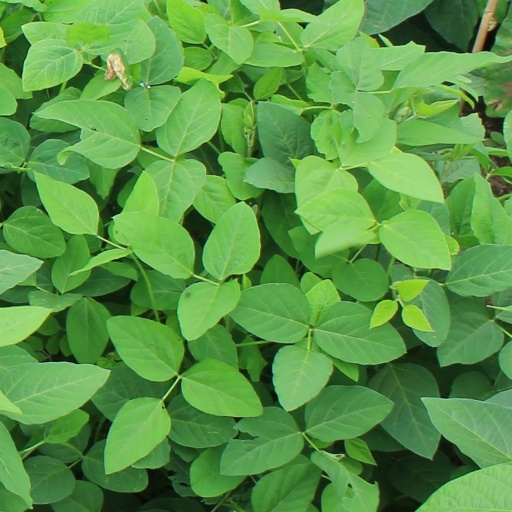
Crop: soybean